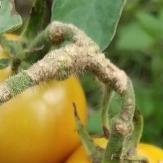
Crop: Tomato
Condition: alternaria-d